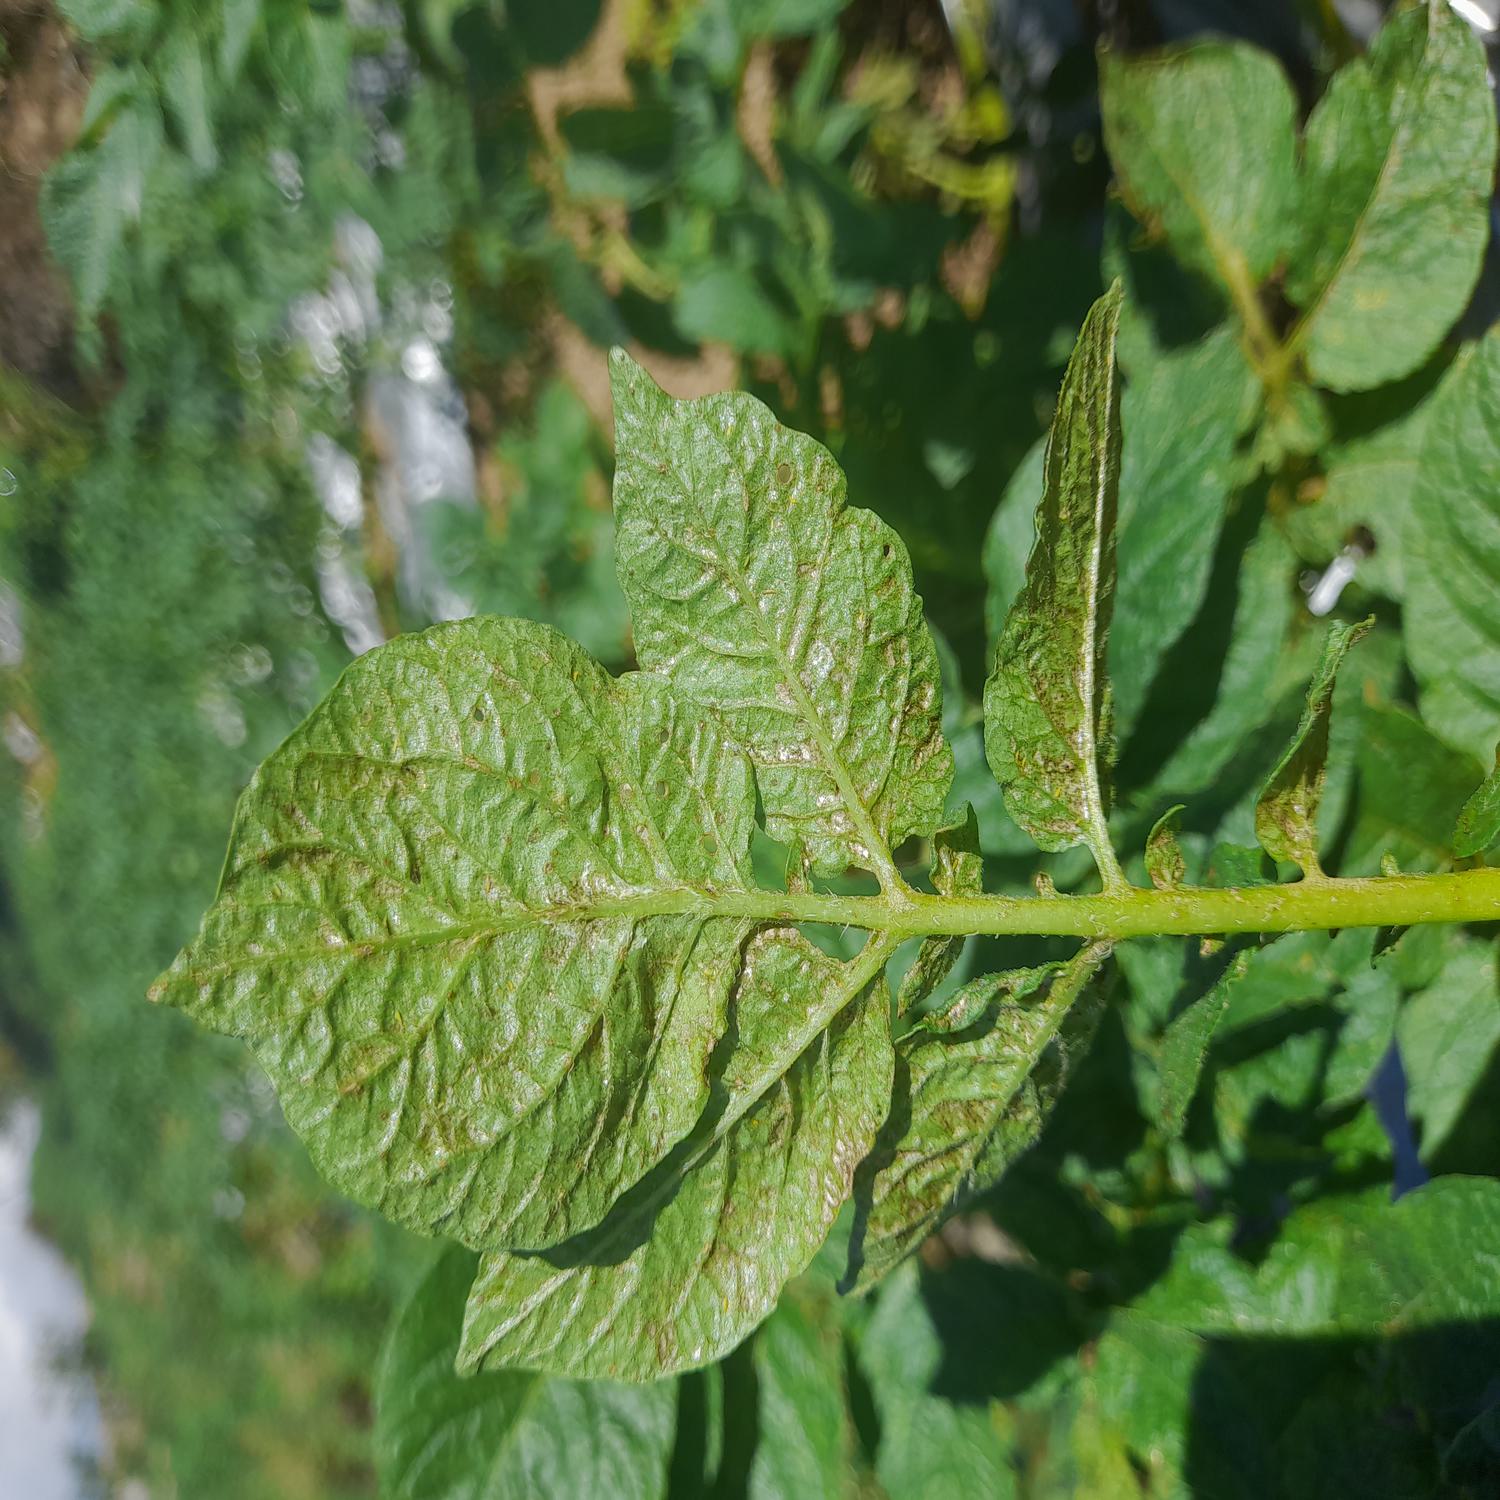
Label: Pest